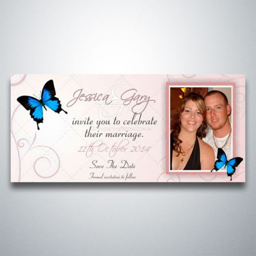
person save the date invitation highlighted by a photo of the bride and groom with butterflies